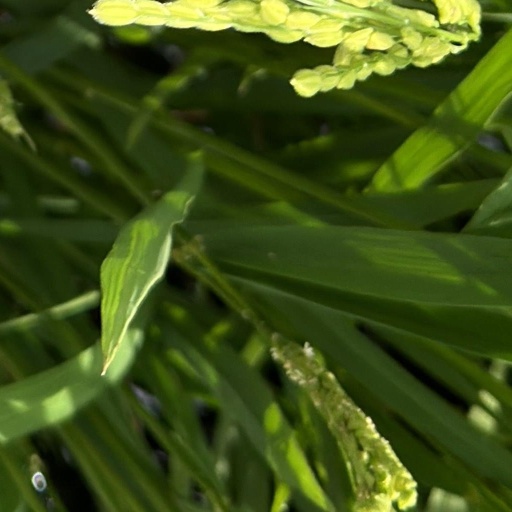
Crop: rice